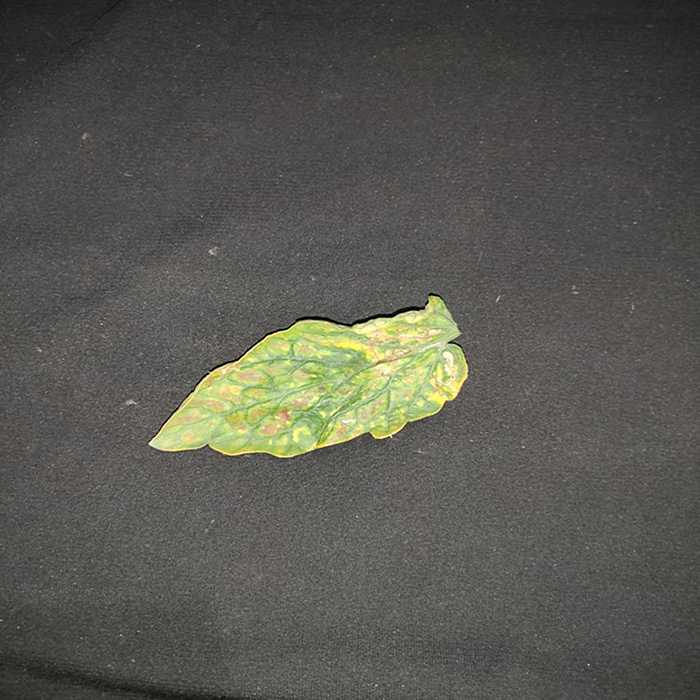
Plant: Tomato
Label: Tomato spotted wilt